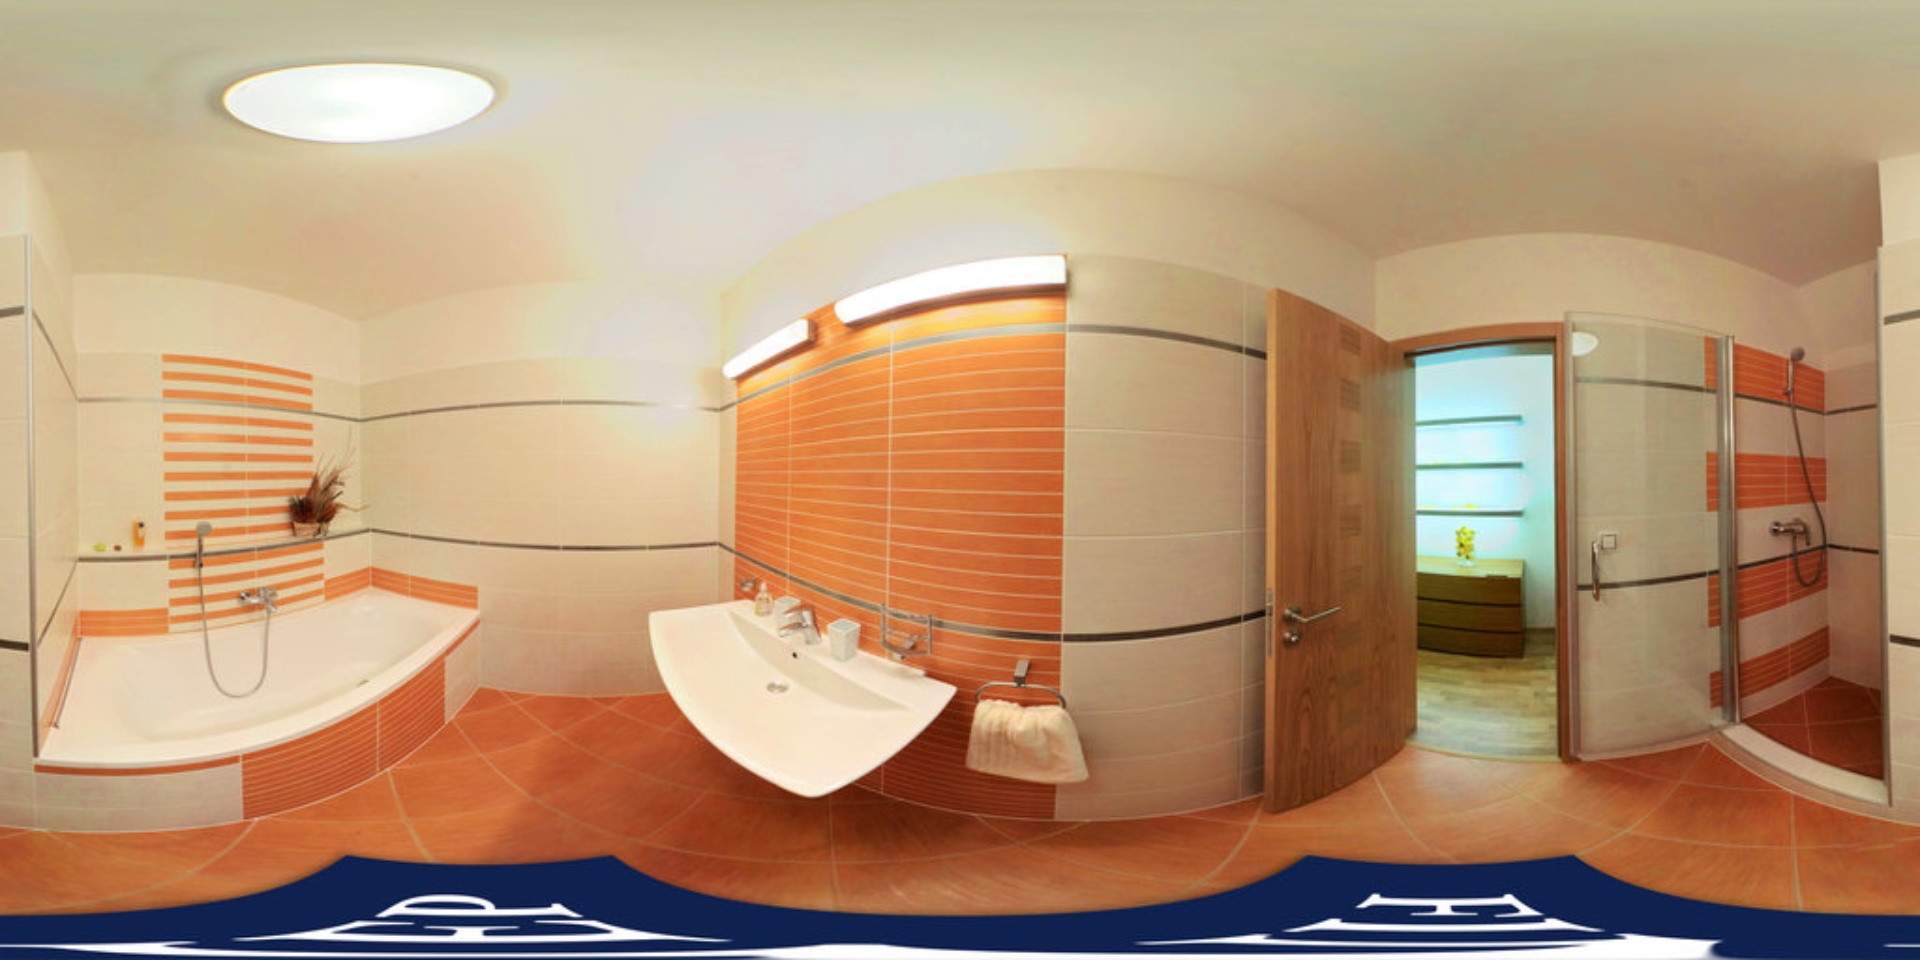
Referred object: the dried plant in a vase on the shelf

Referred object: the white curved sink